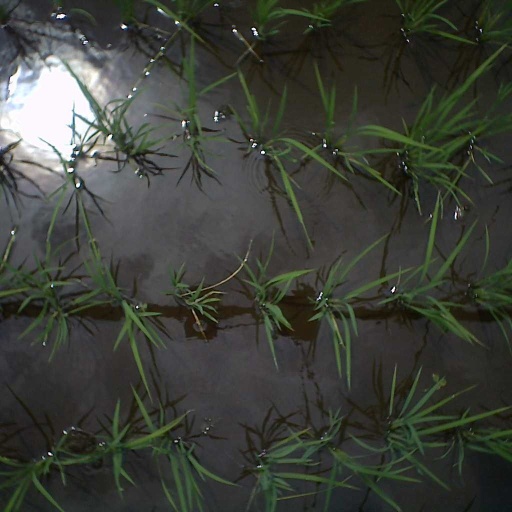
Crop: rice